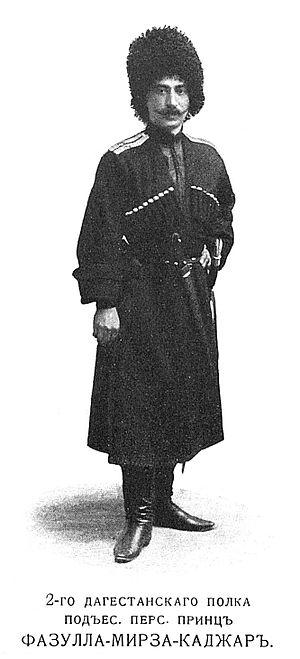
Feyzulla Mirza Govanli-Kadjar est un prince iranien, soldat de l'armée du tsar et de l'armée de la République démocratique d'Azerbaïdjan, général de brigade, héritier de la dynastie Kadjar.